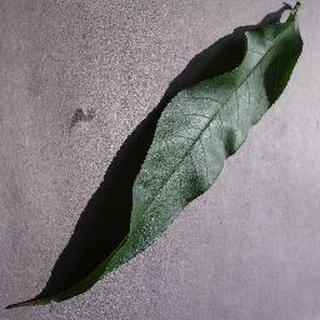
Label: healthy_peach